Paul Levinson

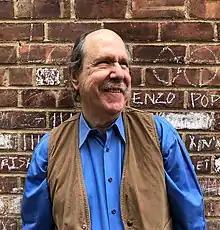
Levinson in 2019

Paul Levinson (born March 25, 1947) is an American media theorist, novelist, singer-songwriter, and short story writer. He currently serves as professor of communications and media studies at Fordham University in New York City. His novels, short fiction, and non-fiction works have been translated into sixteen languages. He is frequently quoted in news articles and appears as a guest commentator on major news outlets.